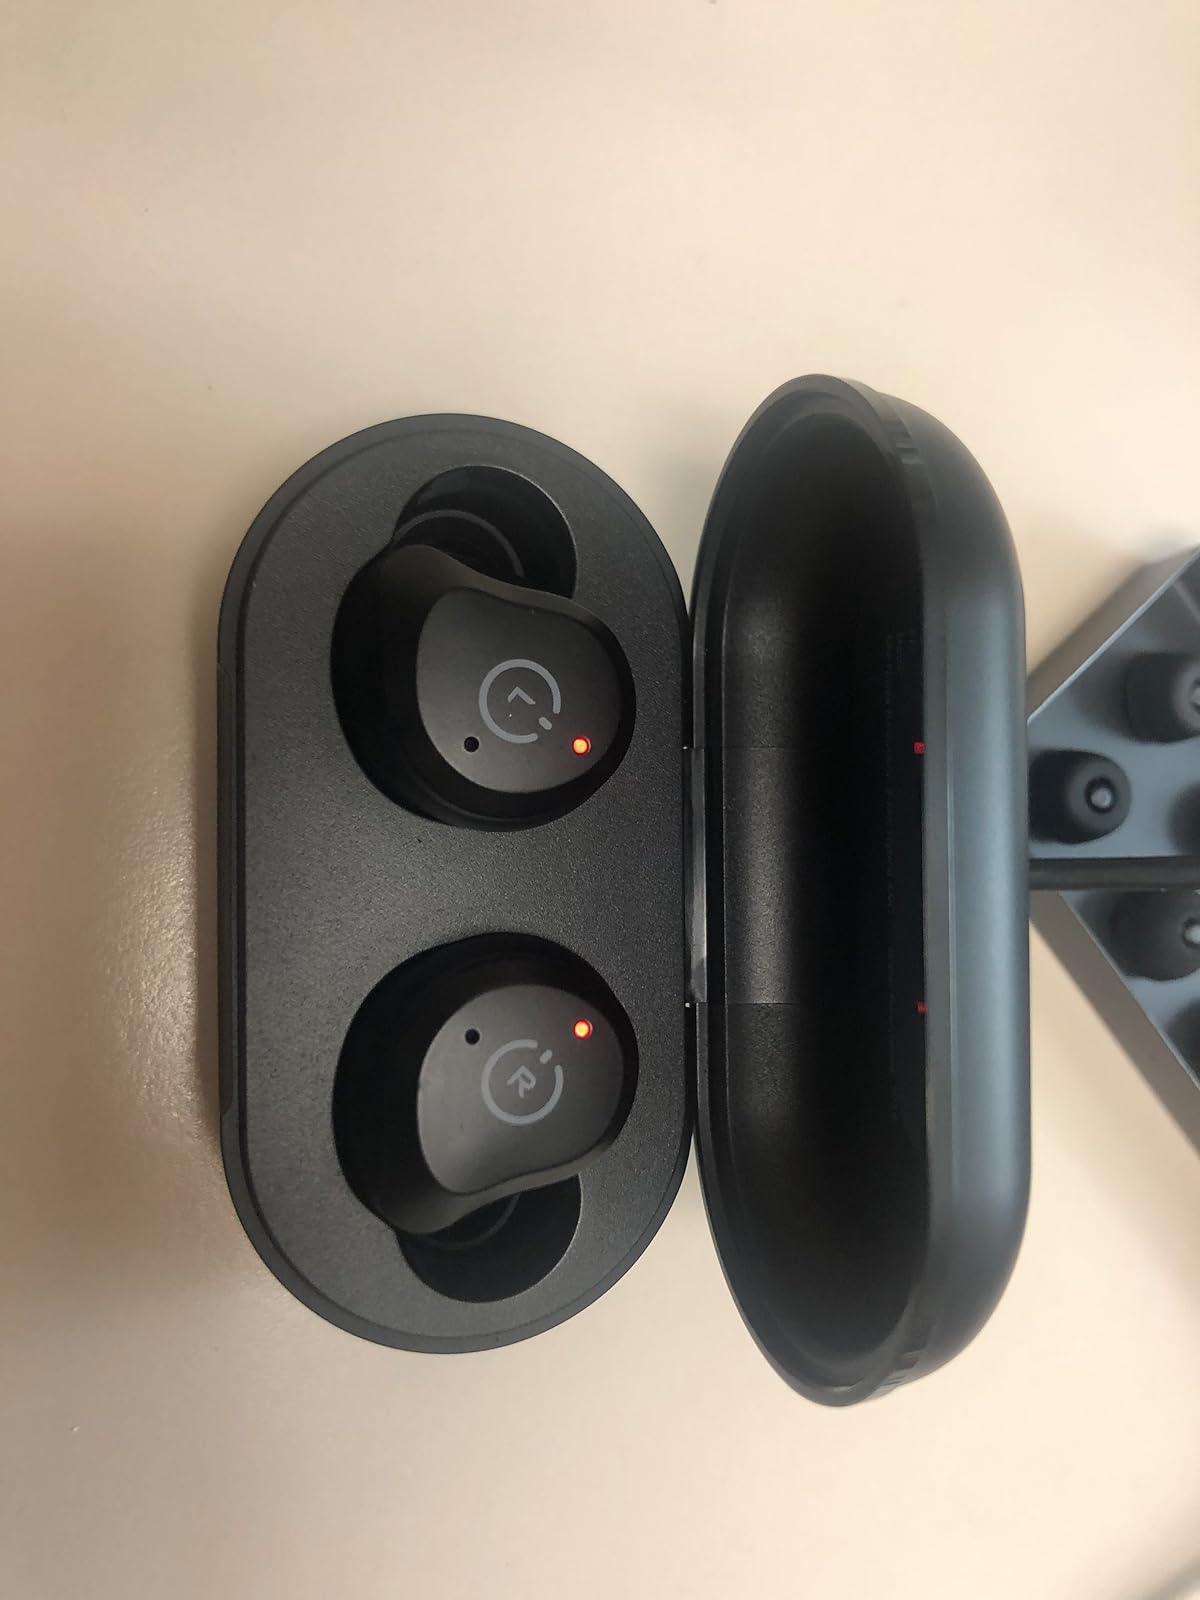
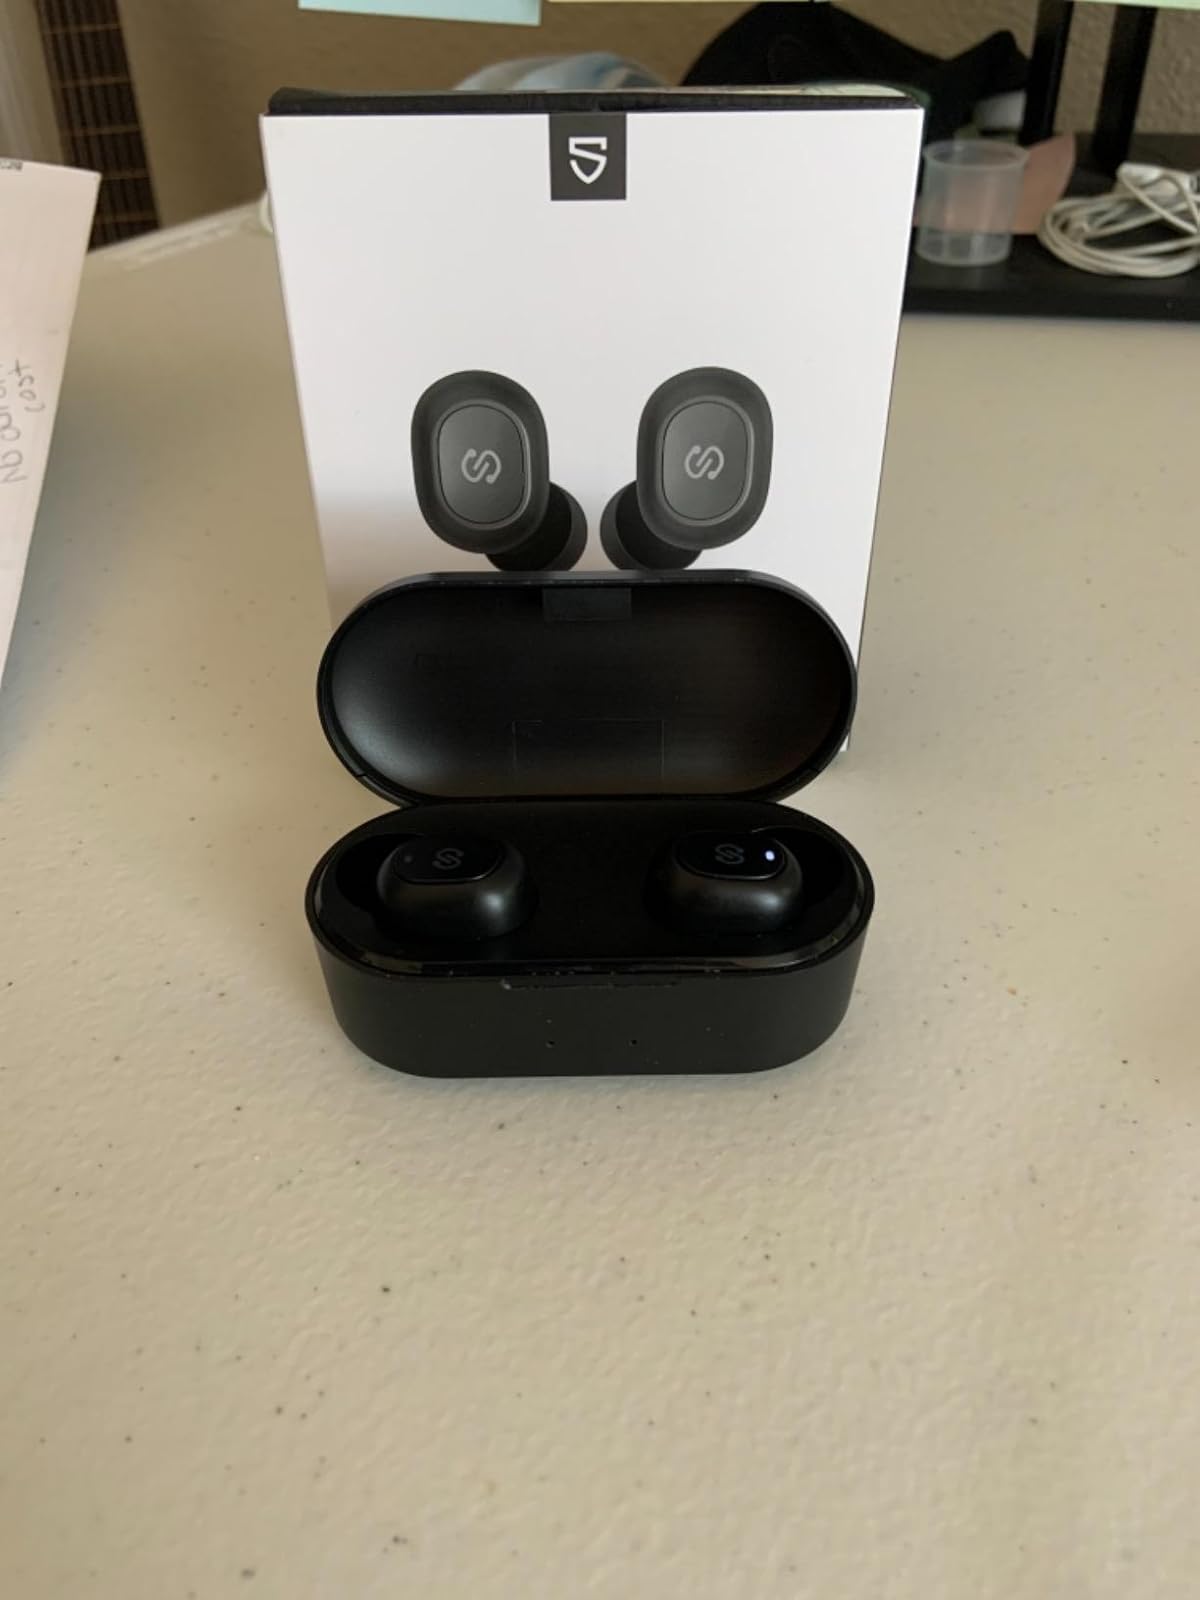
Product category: earbuds
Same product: no